Topsy Hartsel

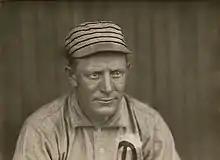
Topsy Hartsel, circa 1911

Tully Frederick "Topsy" Hartsel (June 26, 1874 – October 14, 1944) was an American outfielder in Major League Baseball. He was born in Polk, Ohio, and played for the Louisville Colonels (1898–99), Cincinnati Reds (1900), Chicago Orphans (1901) and Philadelphia Athletics (1902–11), with whom he won the World Series in 1910.